Kindrogan House

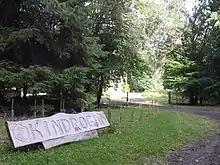
Kindrogan front gate

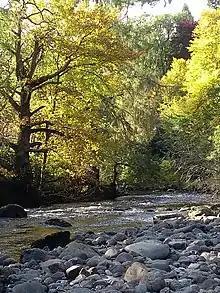
The river Ardle runs along beside Kindrogan House and land

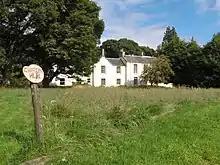
A view of Kindrogan from the car park

The Kindrogan School is open to all children aged 4 – 6 years in the Kindergarten, 7 – 14 years in the lower school and 14 – 18 years in the upper school.